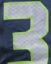
Number: 3